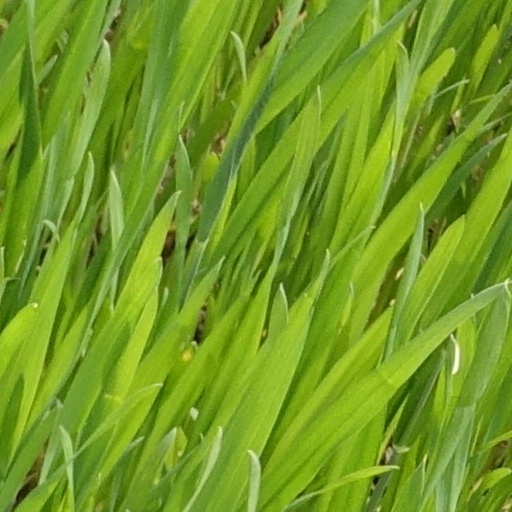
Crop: wheat